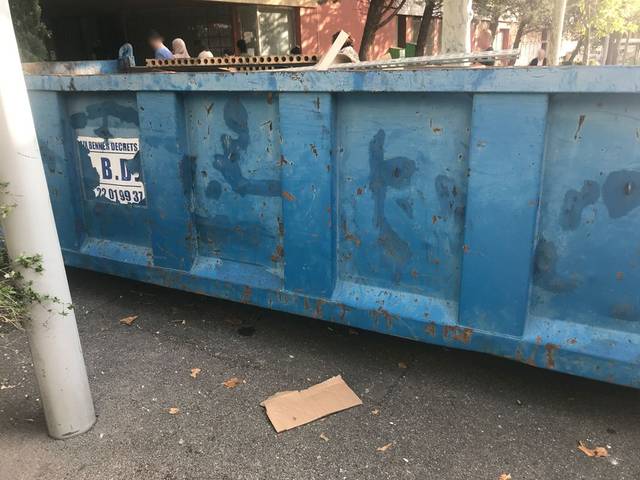
Region: France
Coordinates: 43.523, 5.433